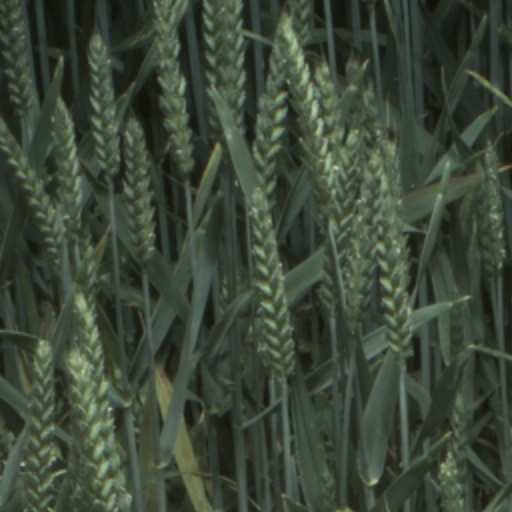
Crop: wheat